Corpus Domini, Ferrara

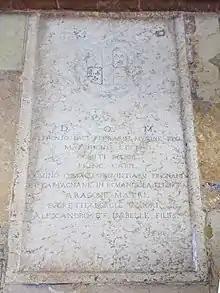
Tombstone of Alfonso I, Lucrezia Borgia and some of their children.

The church is the burial-place for several members of the House of Este: